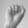
ASL letter: A